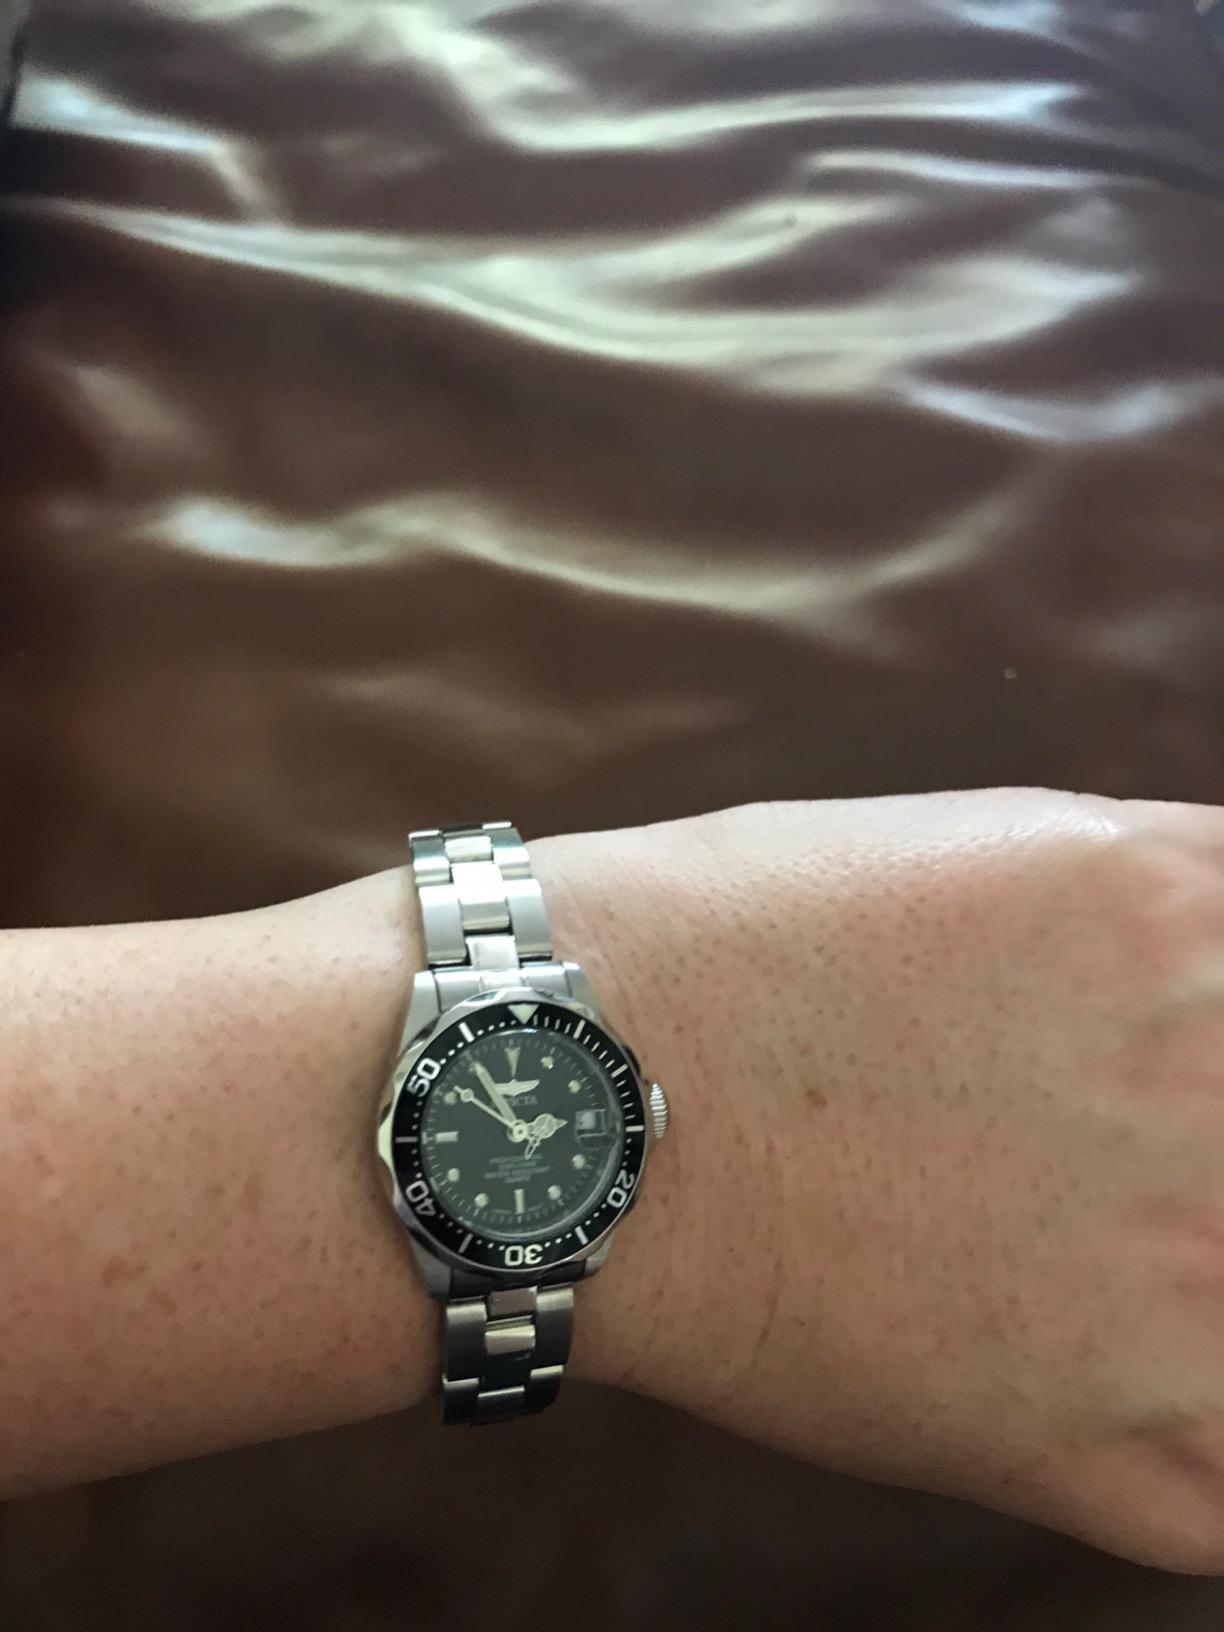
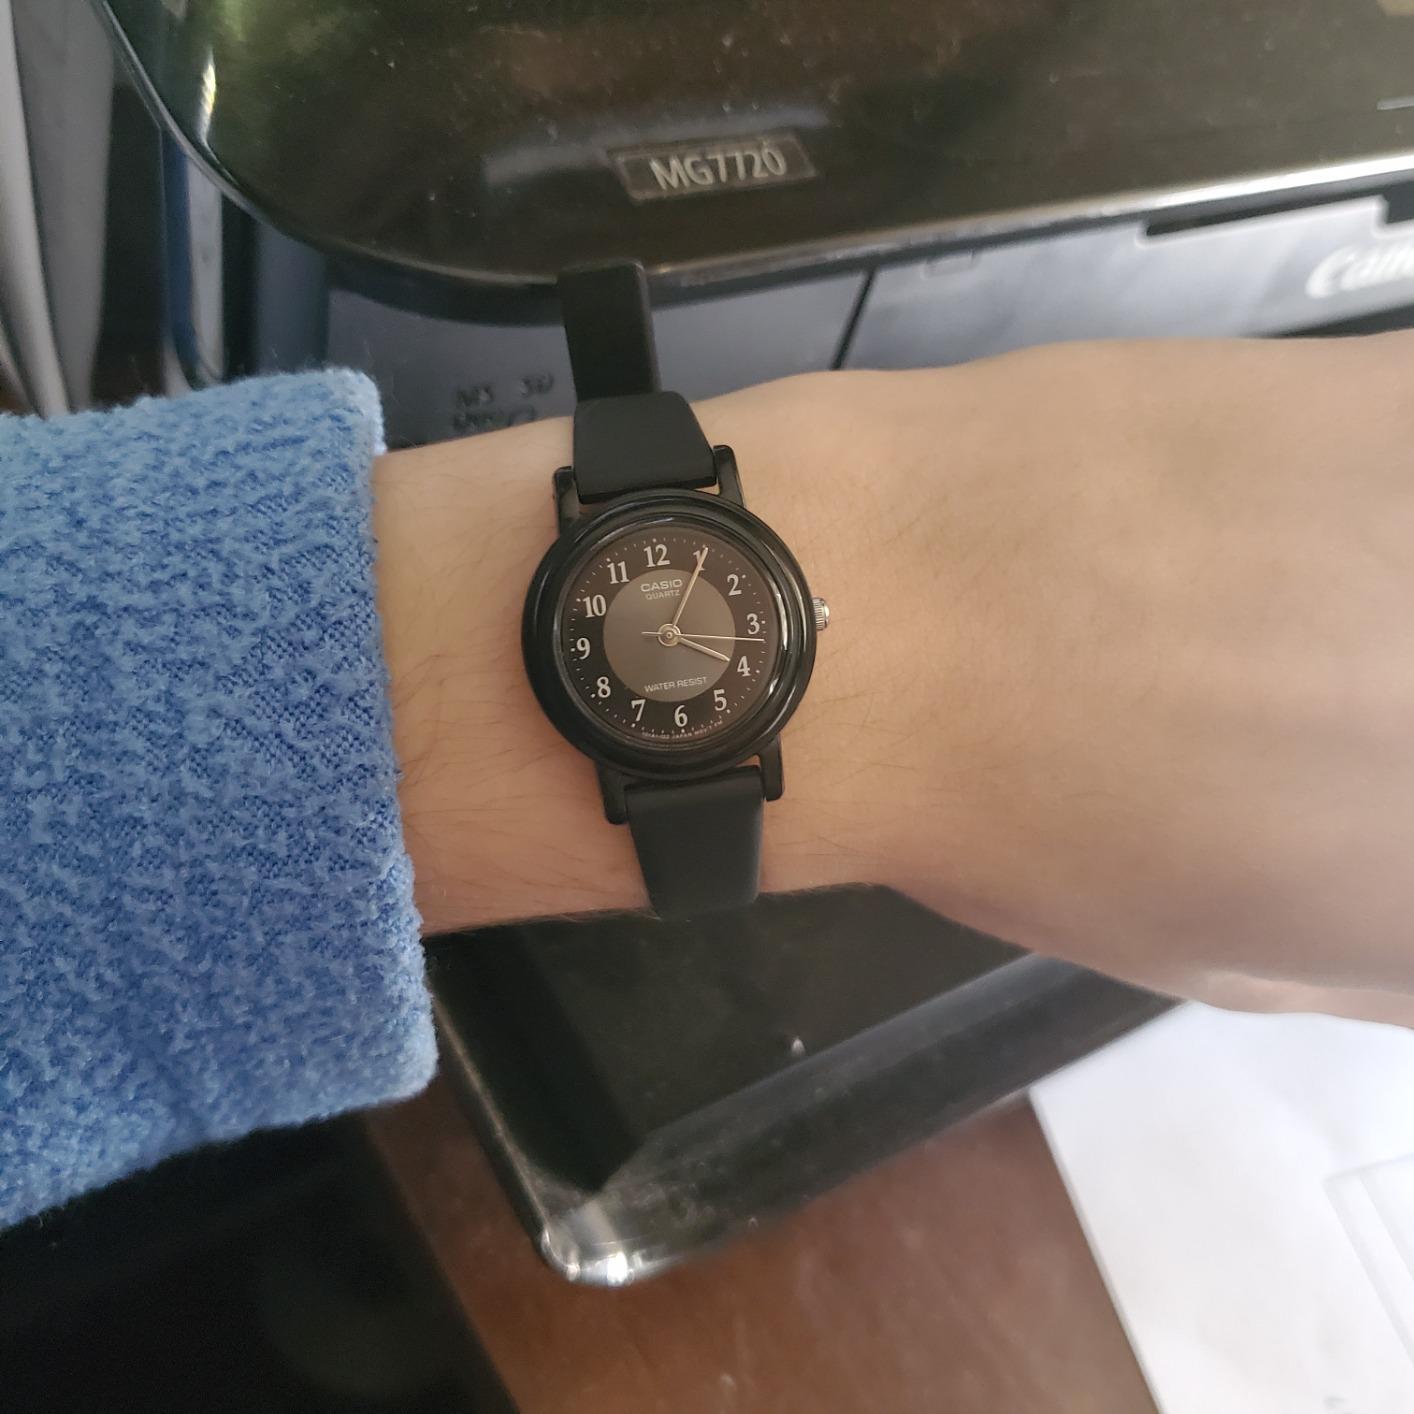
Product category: accessories_watch
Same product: no